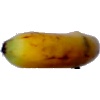
Label: banana_lady_finger